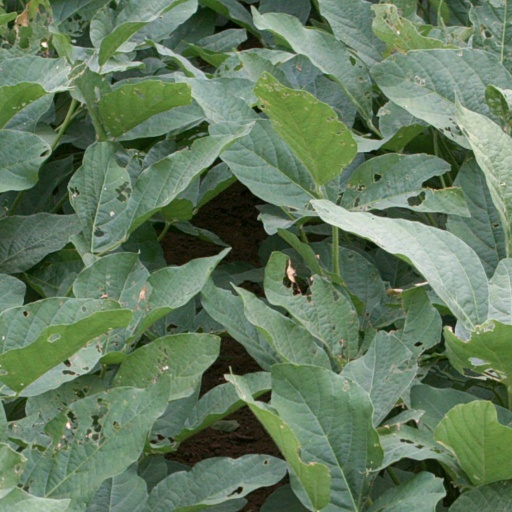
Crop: soybean